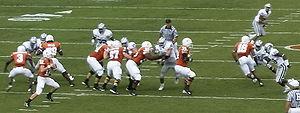
Dans le football américain, chaque équipe a 11 joueurs sur le terrain en même temps. Le rôle spécifique qu'un joueur prend sur le terrain est appelé sa position.